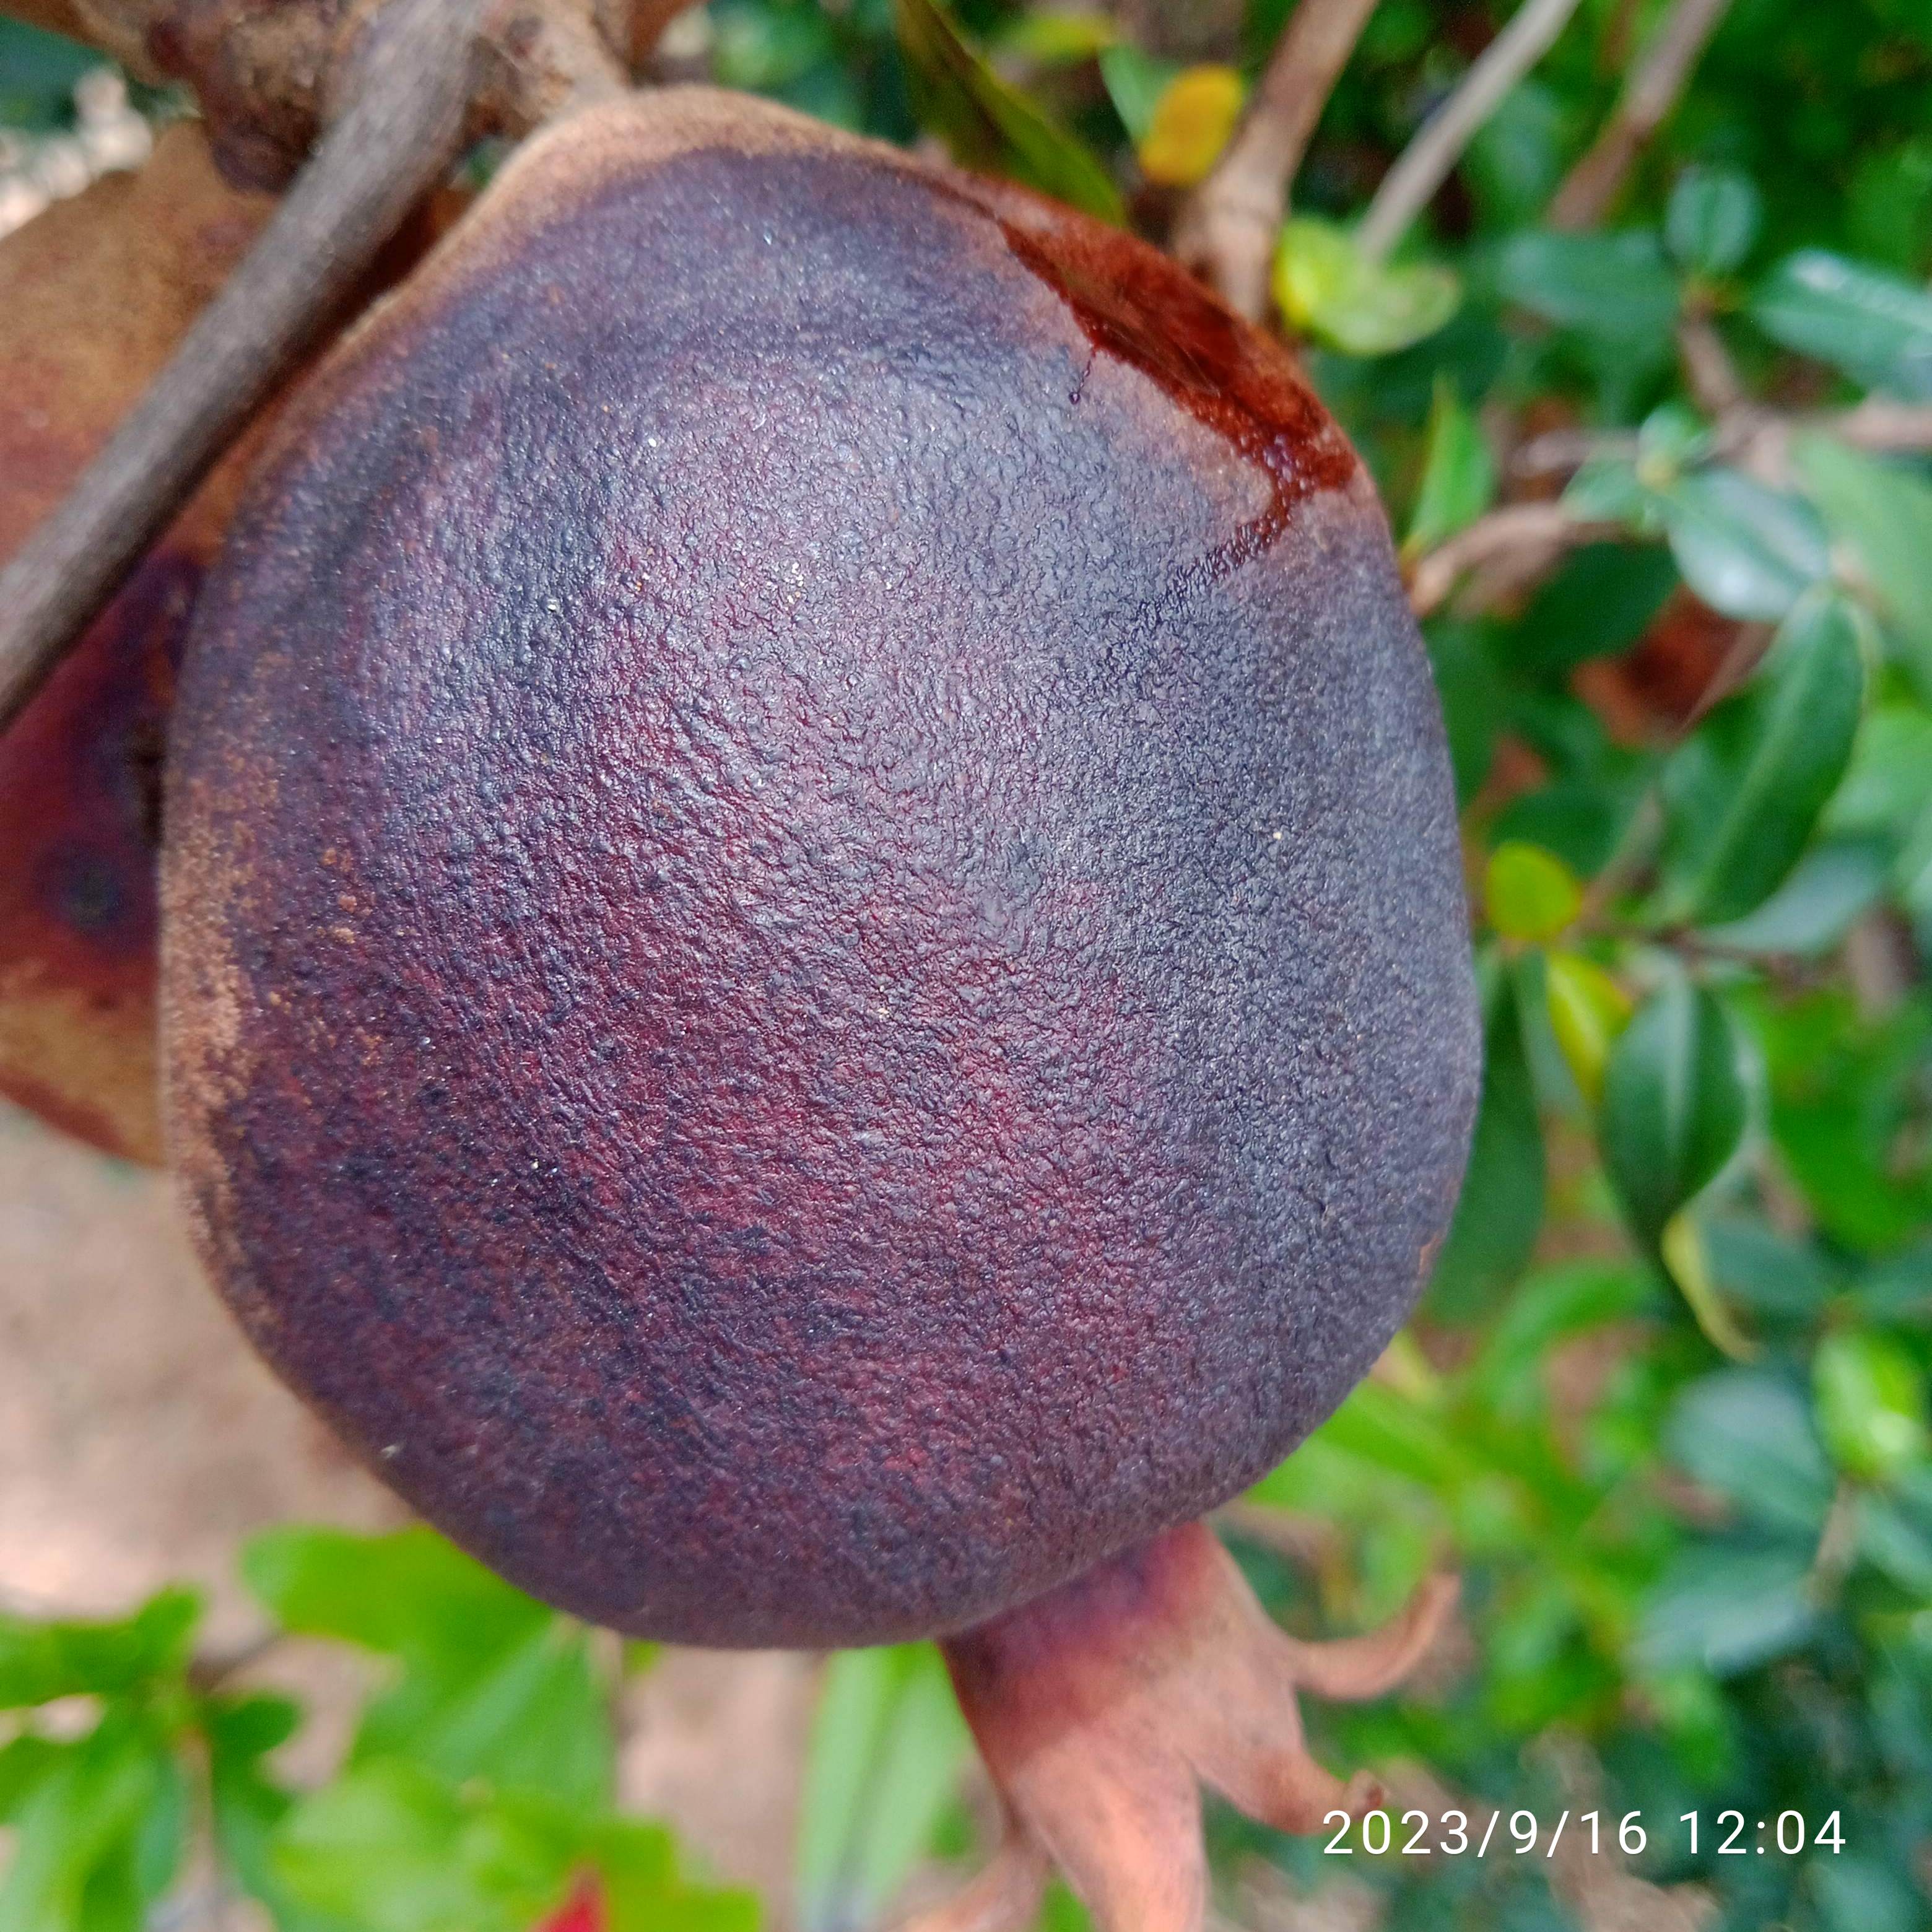
Label: Alternaria